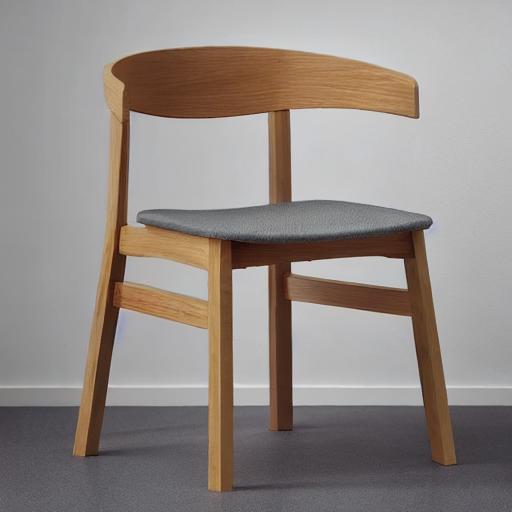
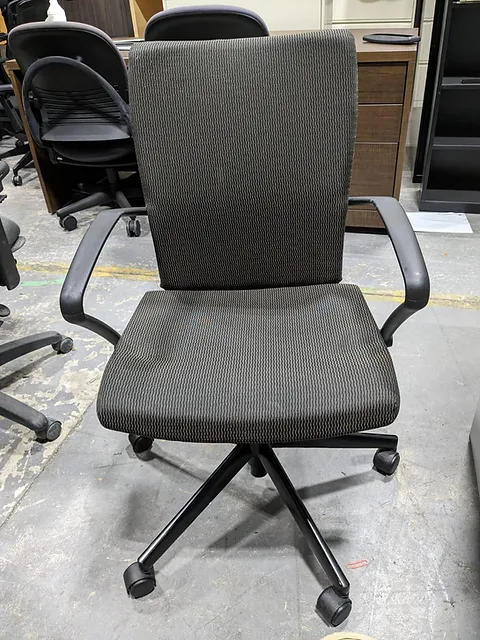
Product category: items_chair
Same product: no